Jaffna kingdom

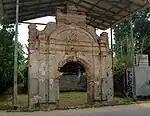
"Cankilian Thoppu" – Facade of the palace belonging to the last king Cankili II.

Mercenaries of various ethnic and caste backgrounds from India, such as the Telugus (known locally as "Vadugas") and Malayalees from the Kerala region were also employed by the king as soldiers. Muslim traders and sea pirates of Mapilla and Moor ethnicities as well as Sinhalese were in the Kingdom. The kingdom also functioned as a refuge for rebels from the south seeking shelter after failed political coups. According to the earliest historiographical literature of the Kingdom of Jaffna, "Vaiyaapaadal", datable to 14th–15th century, in verse 77 lists the community of "Papparavar" (Berbers specifically and Africans in general) along with "Kuchchiliyar" (Gujaratis) and "Choanar" (Arabs) and places them under the caste category of "Pa’l’luvili" who are believed to be cavalrymen of Muslim faith . The caste of "Pa’l’luvili" or "Pa’l’livili" is peculiar to Jaffna. A Dutch census taken in 1790 in Jaffna records 196 male adults belonging to Pa’l’livili caste as taxpayers. That means the identity and profession existed until Dutch times. But, Choanakar, with 492 male adults and probably by this time generally meaning the Muslims, is found mentioned as a separate community in this census.